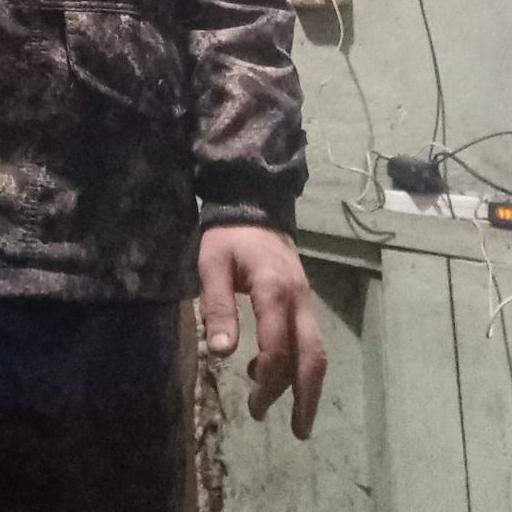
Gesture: no_gesture